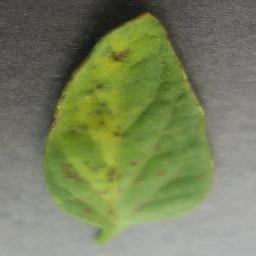
Label: Tomato___Tomato_Yellow_Leaf_Curl_Virus